Euphorbia glauca

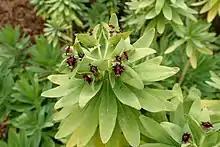
Flowers

"Euphorbia glauca" is a perennial herb with multiple erect reddish stems, around 1 metre tall. Its foliage is a blue/green colour. It flowers between September and March, although sporadic flowering can take place at other times. Flowers occur at the tip of the stems. Each flower is surrounded by a deep red coloured cup. Fruit occurs in from December to May. The plant produces an irritating milky sap.